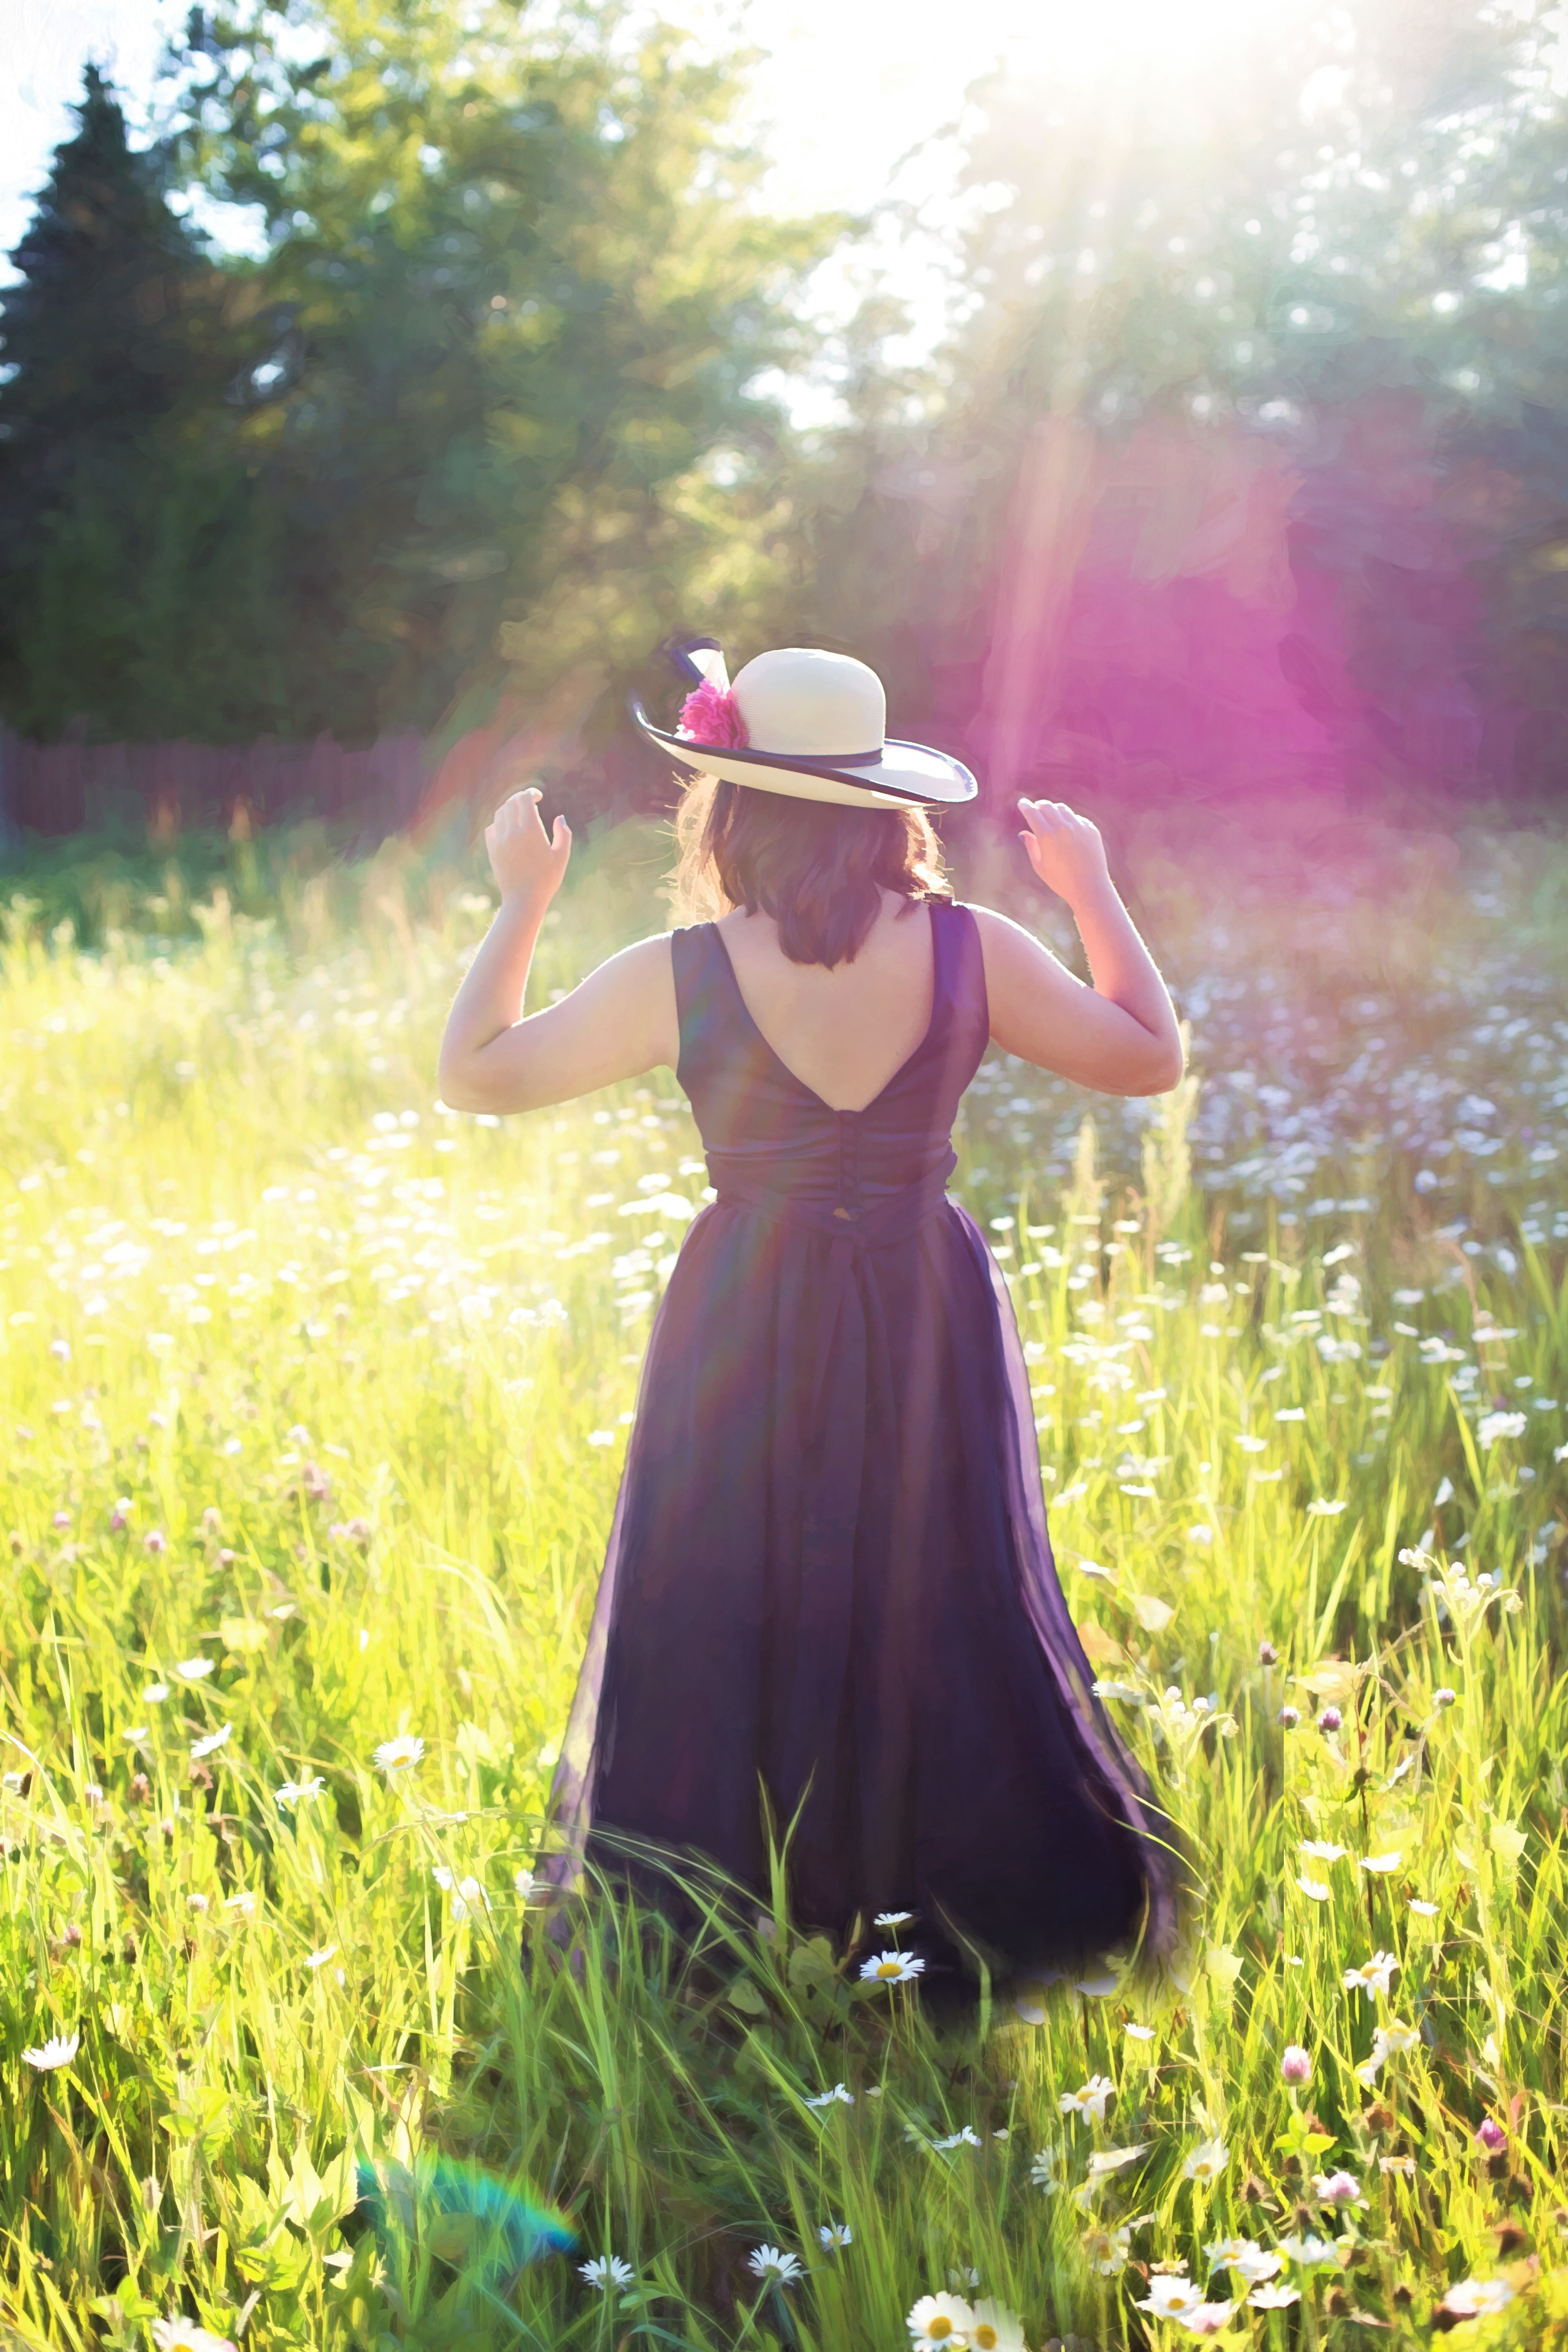
nature, grass, sunshine, woman, lawn, meadow, sunlight, flower, summer, female, brunette, young, green, autumn, romance, lady, dress, happiness, lovely, photograph, joy, attractive, pretty woman in field, long gown